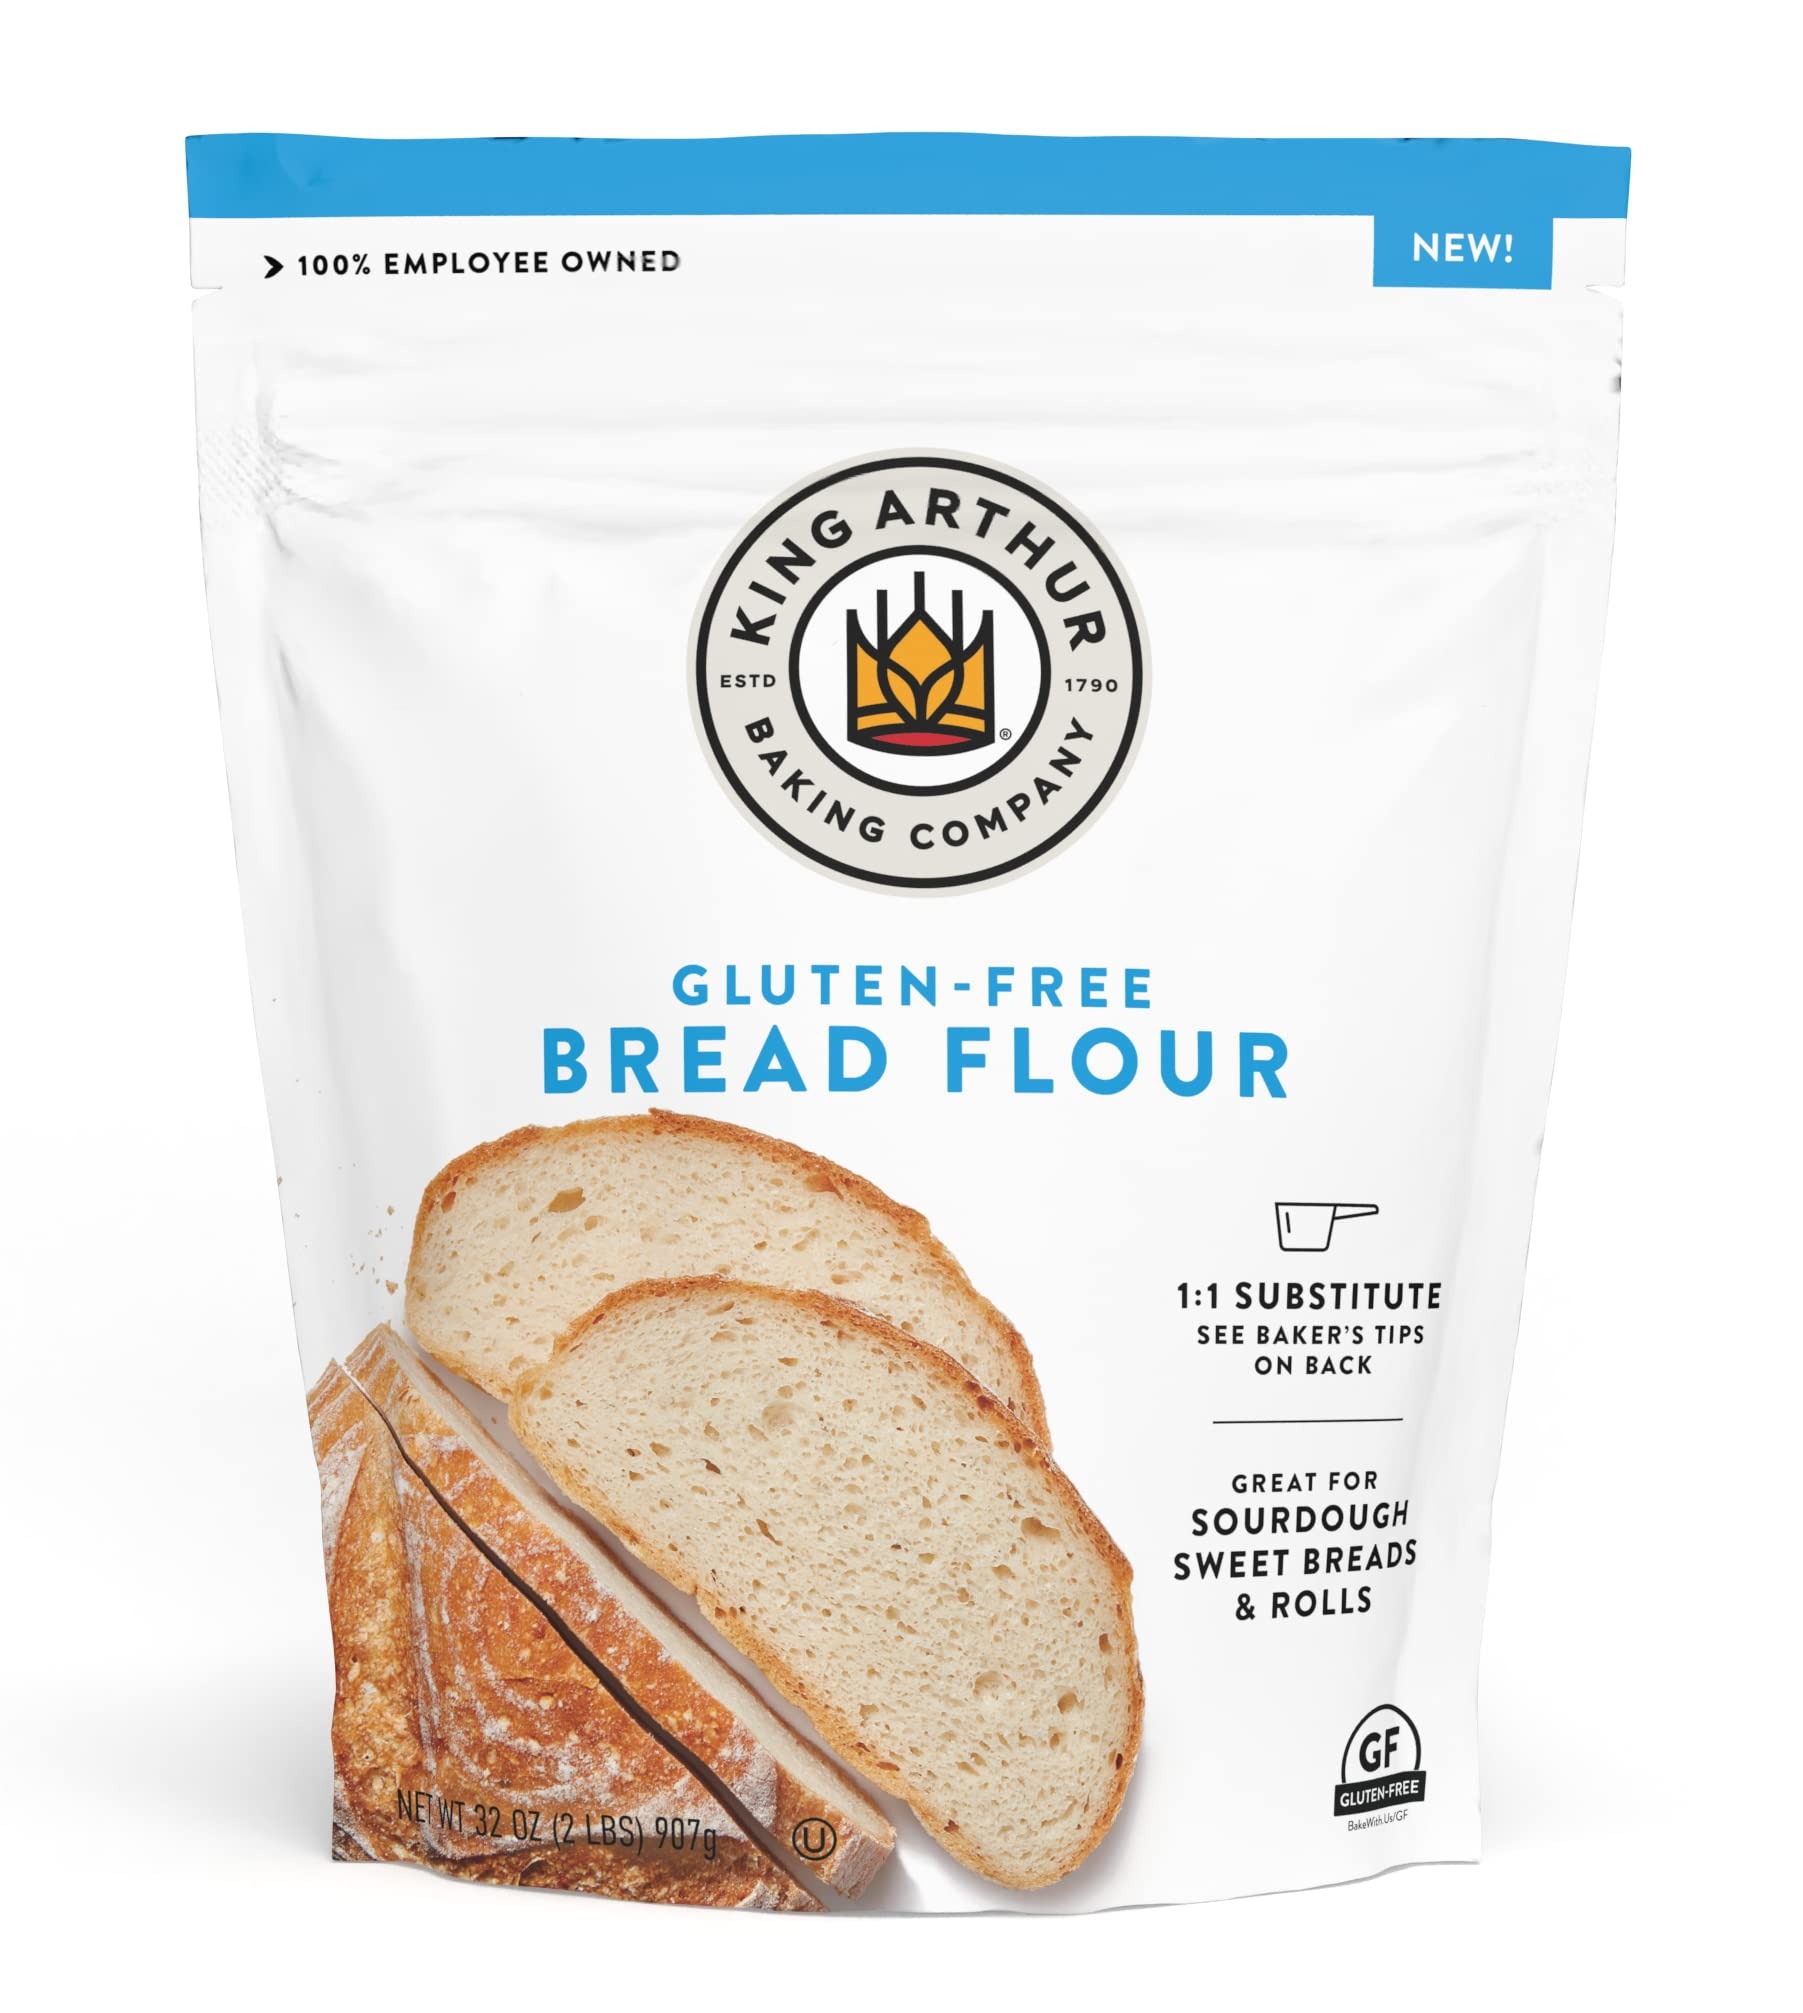
Item Name: King Arthur Gluten Free Bread Flour: 1:1 Replacement for Yeasted Recipes - 2 lbs of Premium GF Flour for Artisan Boules, Bagels, Cinnamon Rolls & Burger Buns - Sorghum & Xanthan Gum
Bullet Point 1: Versatile Replacement: This gluten free flour 1 to 1 substitute for wheat flour can be used in yeasted recipes, allowing you to create delicious GF versions of artisan boules, bagels, cinnamon rolls, and burger buns with ease.
Bullet Point 2: Premium Ingredients: Crafted with gluten free wheat starch, sorghum flour, and xanthan gum, this gluten free baking flour blend ensures optimal texture and flavor in your gluten free baking, closely mimicking traditional wheat-based recipes.
Bullet Point 3: Generous Yield: Each 2 lb bag of King Arthur Gluten Free Flour produces three artisan boules when baked in a 4 qt. Dutch Oven. Dough made with Gluten-Free Bread Flour will rise about 50% faster than non gluten-free dough.
Bullet Point 4: This flour uses Gluten Free Wheat Starch to allow those with celiac disease, gluten intolerance, or simply living a GF lifestyle to experience and enjoy delicious yeasted recipes as intended. This ingredient provides yeasted baked goods made with King Arthur Gluten Free Bread Flour a similar flavor and texture of traditional recipes.
Bullet Point 5: Trusted Brand: King Arthur Baking Company, founded in 1790, is America's oldest flour company. As a 100% Employee-Owned business, we're committed to providing the highest quality baking products and inspiring recipes for our customers
Value: 32.0
Unit: Ounce

Price: 12.47